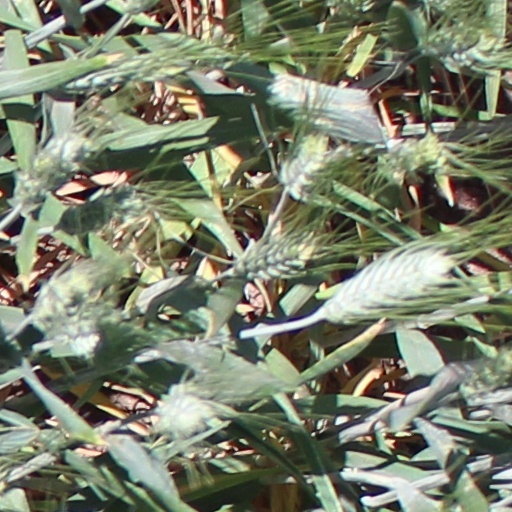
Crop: wheat